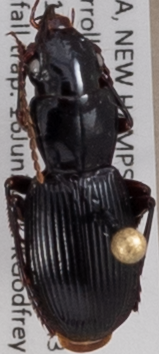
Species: Pterostichus rostratus
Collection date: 2021-06-16
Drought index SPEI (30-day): -2.09
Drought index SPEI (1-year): -1.13
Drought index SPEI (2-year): -0.8